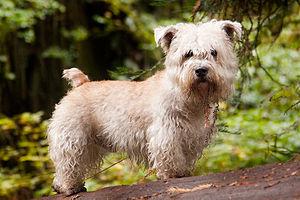
Le terrier irlandais Glen of Imaal est une race de chiens originaire d'Irlande. Il s'agit d'une ancienne race irlandaise utilisée traditionnellement dans le comté isolé de Glen of Imaal. Le Kennel Club irlandais reconnait la race en 1934. Le terrier irlandais Glen of Imaal est une race plutôt rare.